Little Thurlow

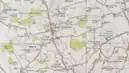

a parish, with a village, in Risbridge district, Suffolk; 4½ miles N of Haverhill r. station. It has a post-office under Newmarket. Acres, 1,470. Real property, £2,630. Pop., 369. Houses, 95. T. Hall is the seat of Mrs. Soame. The living is a rectory in the diocese of Ely.